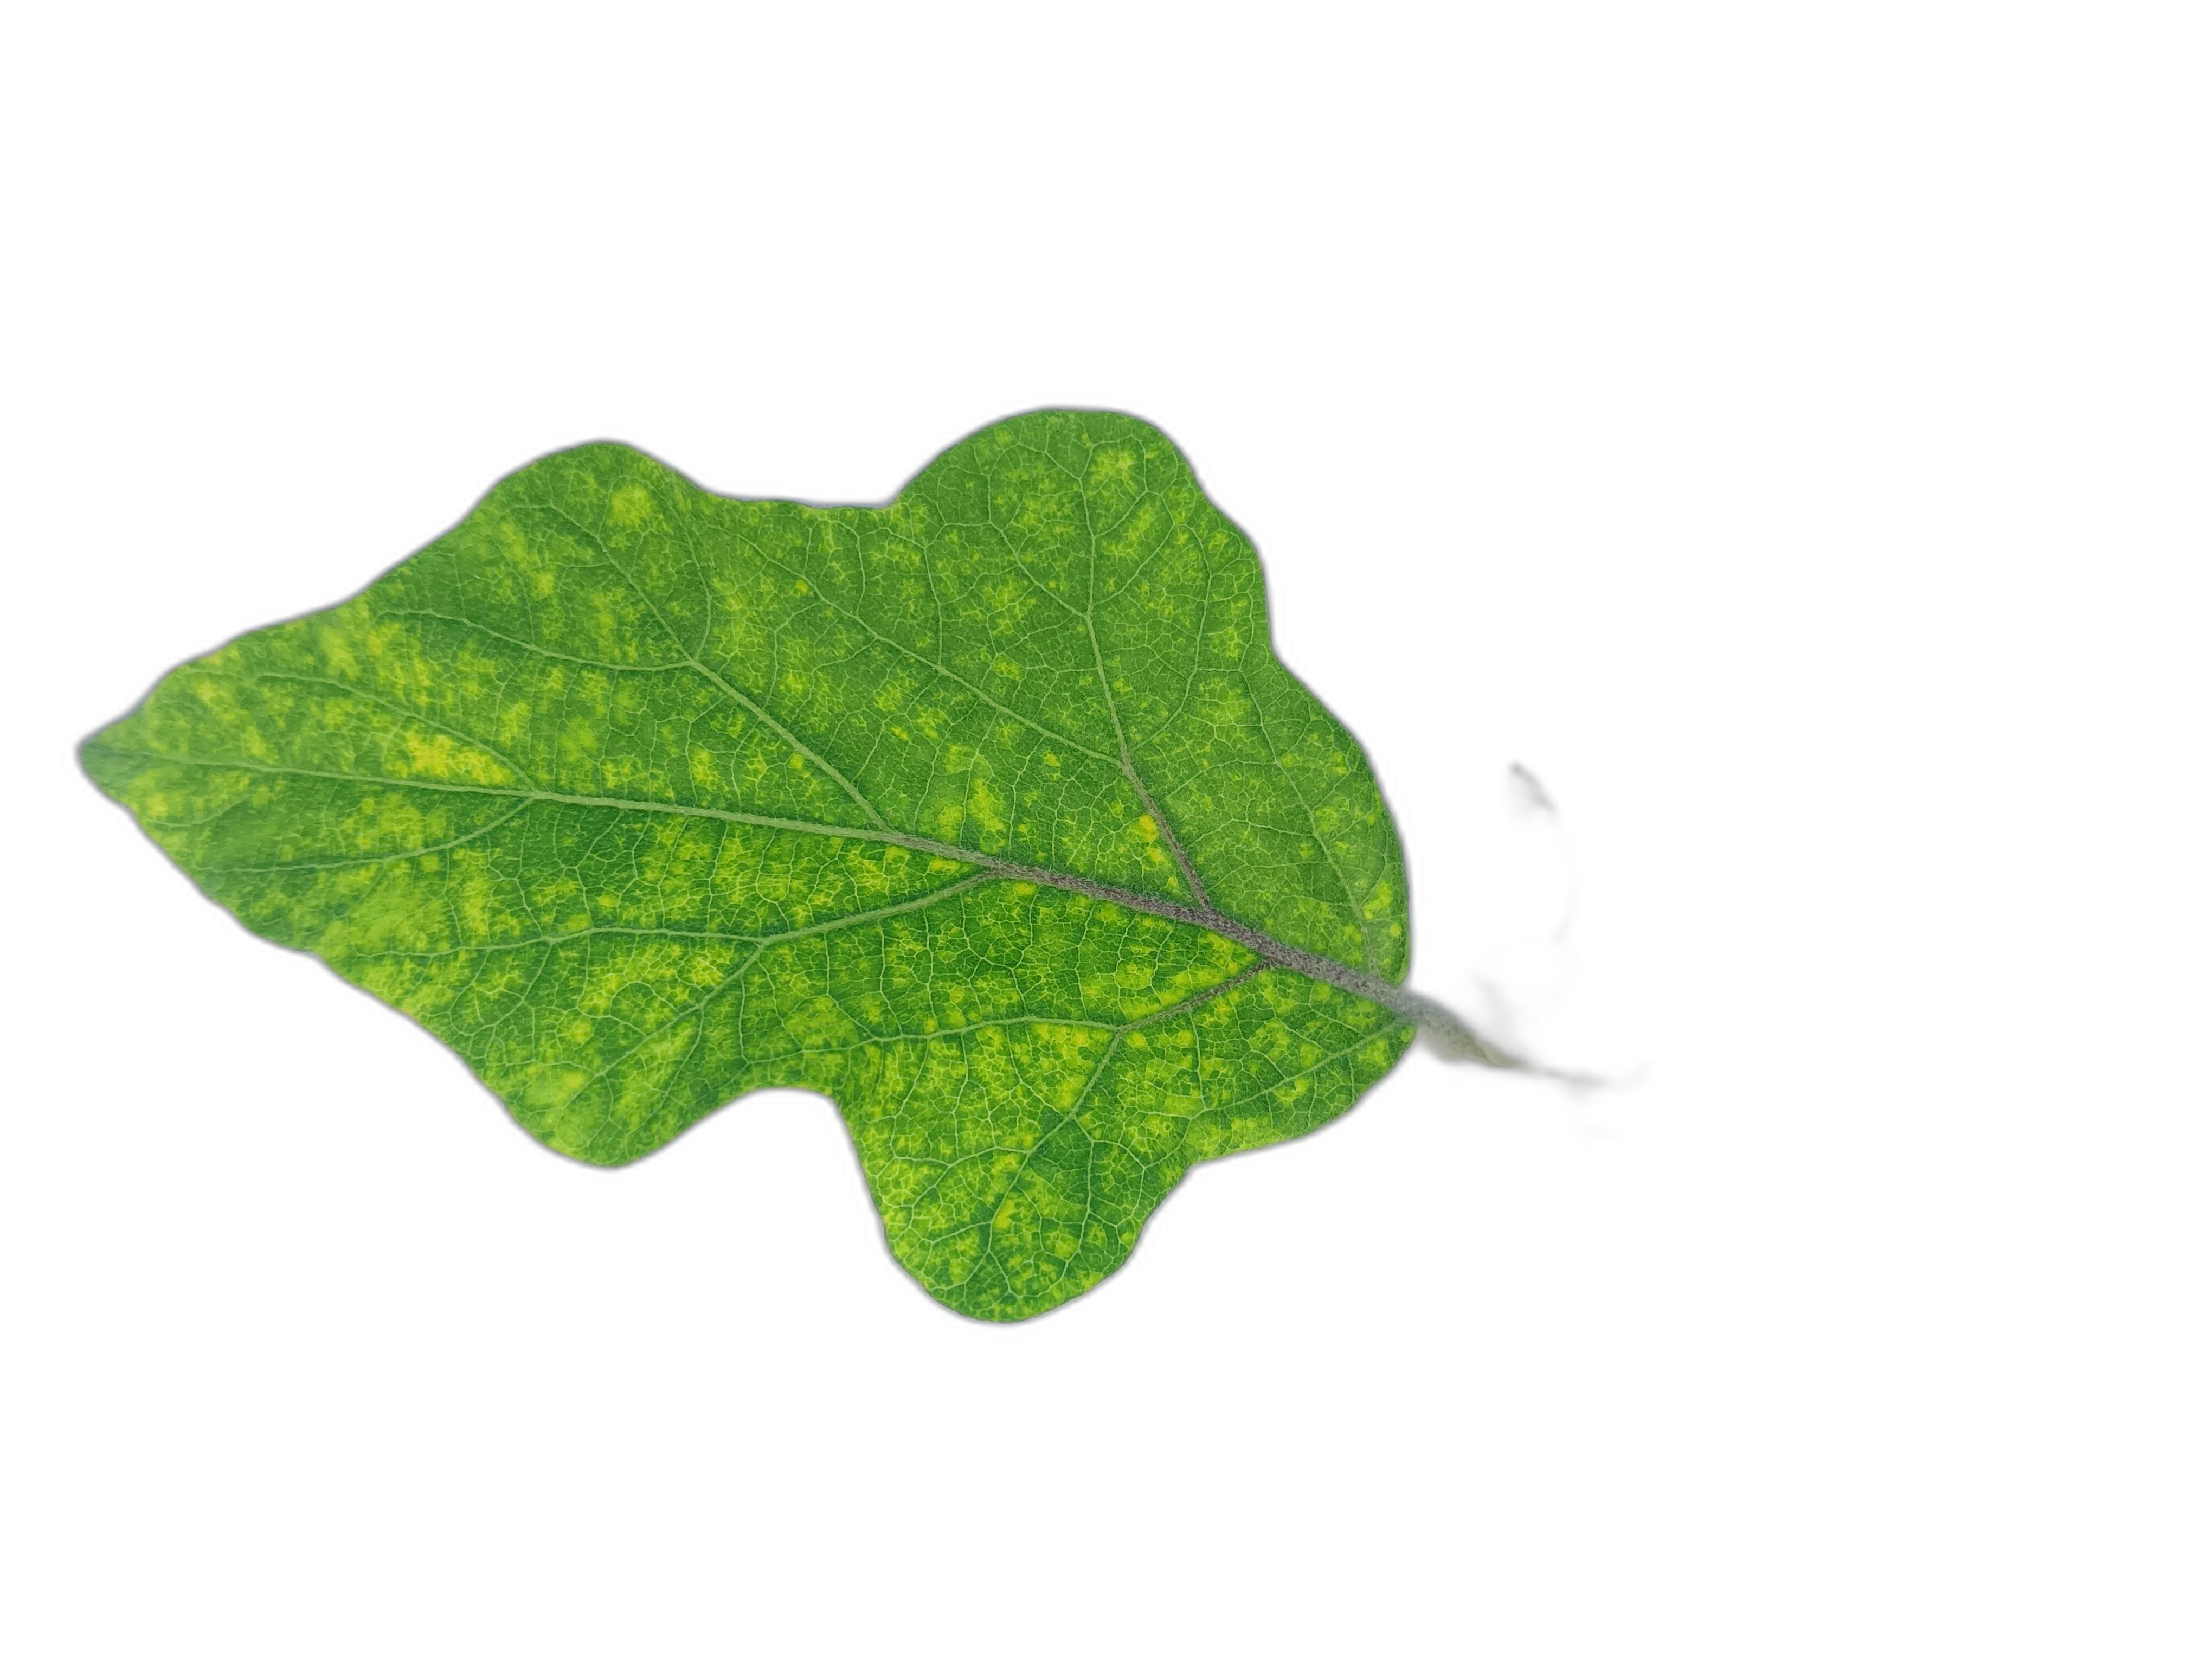
Label: Mosaic Virus Disease